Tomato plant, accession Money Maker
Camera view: tilt-top (135 deg); turntable rotation: 240 degrees
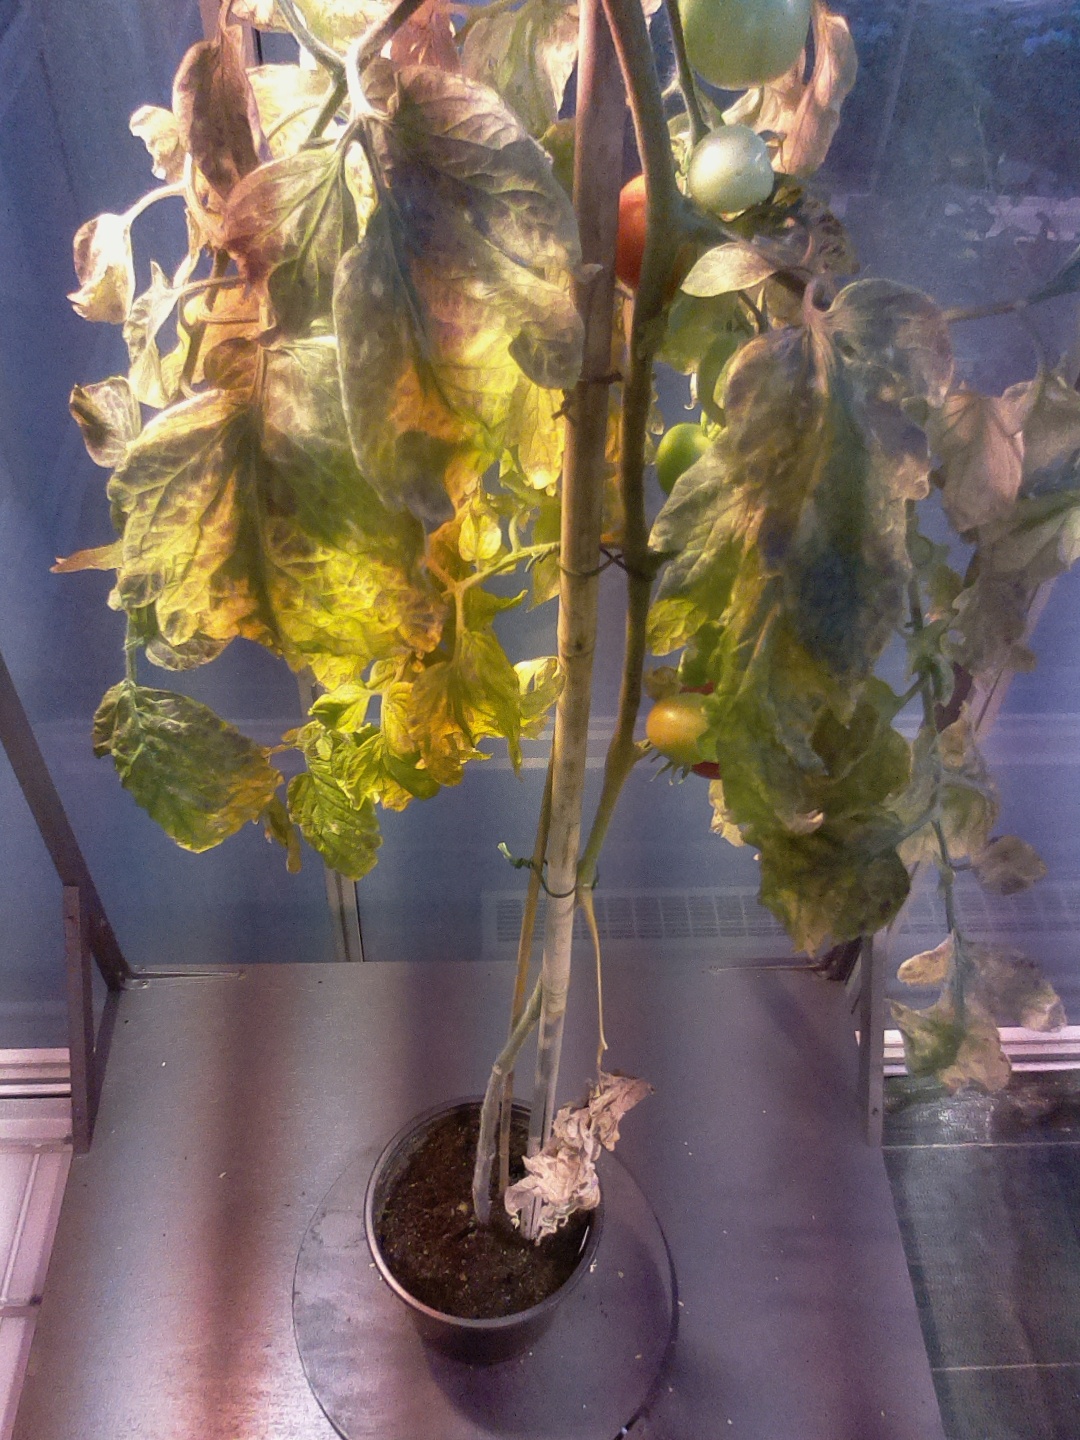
BBCH growth stage 83: 30%-40% of fruits show typical fully ripe color